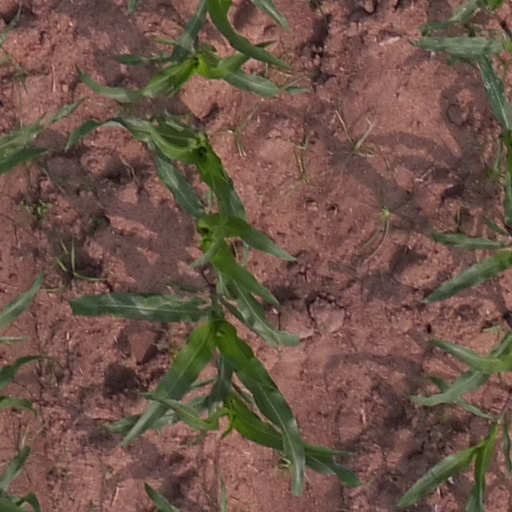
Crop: maize; corn